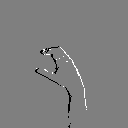
ASL letter: c